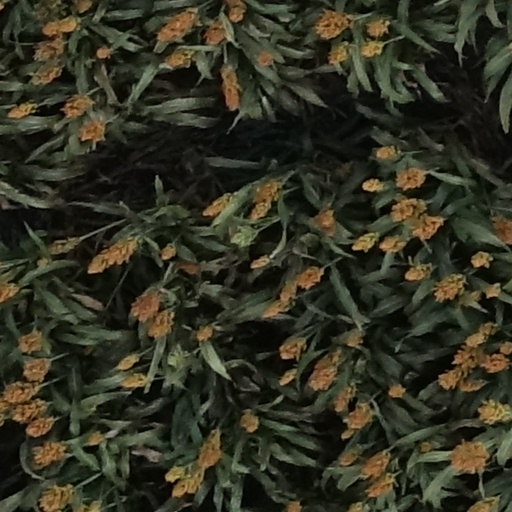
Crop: sorghum